Ottoman Egypt

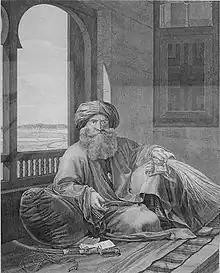
Murad Bey by Dutertre in "Description de l'Egypte", 1809

The Porte was not able to take active measures at the time for the suppression of Ali Bey, who endeavoured to consolidate his dominions by sending expeditions against marauding tribes in both north and south Egypt, reforming the finance, and improving the administration of justice. His son-in-law, Abu-'l-Dhahab, was sent to subject the Hawwara, who had occupied the land between Aswan and Asyut, and a force of 20,000 men was sent to conquer Yemen. An officer named Ismail Bey was sent with 8,000 men to acquire the eastern shore of the Red Sea, and Ilasan Bey was sent to occupy Jedda. In six months, the greater part of the Arabian peninsula was subject to Ali Bey, and he appointed a cousin of his own as Sharif of Mecca—who bestowed on Ali by an official proclamation the titles Sultan of Egypt and Khan of the Two Seas. In 1771, in virtue of this authorisation, he then struck coins in his own name and ordered his name to be mentioned in public worship.